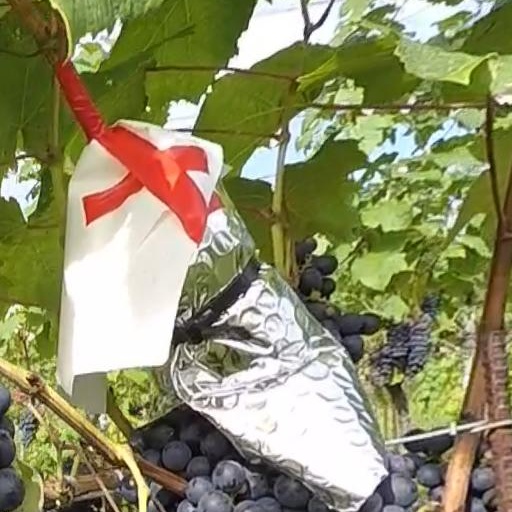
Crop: grape